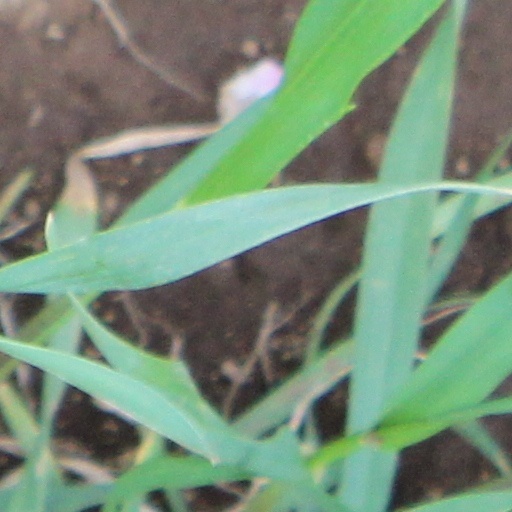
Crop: wheat